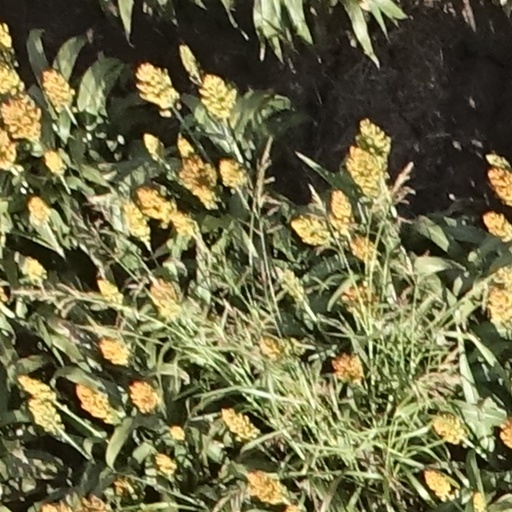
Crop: sorghum